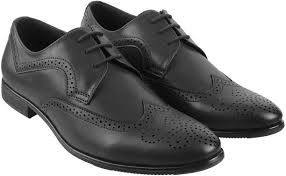
Label: Brogue